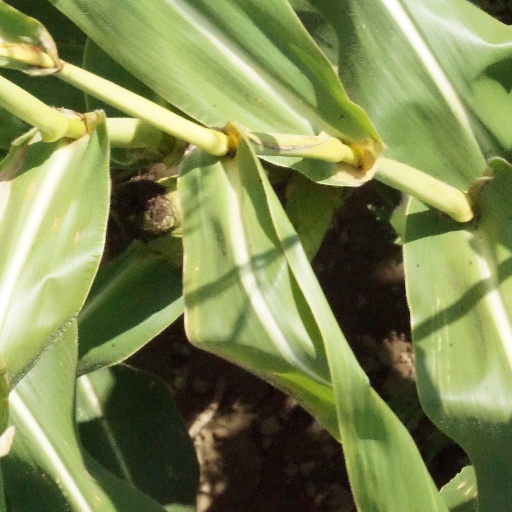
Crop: maize; corn